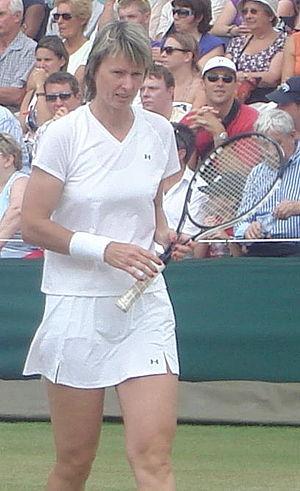
Helena Suková est une joueuse de tennis tchécoslovaque puis tchèque, professionnelle de janvier 1983 à juillet 1998.